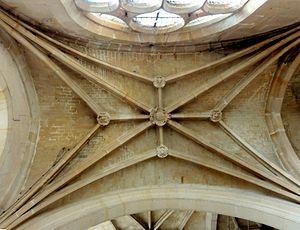
Bas-côté sud, voûte de la première travée.
Un tierceron est une nervure d'une voûte sur croisée d'ogives dont les parties supérieures des voûtains sont subdivisées en deux segments symétriques par des liernes, sans que ces dernières continuent jusqu'aux arcs formerets et arcs-doubleaux : Dans ce cas, elles s'arrêtent avant, généralement devant un médaillon ou une clé de voûte secondaire, et sont reliées aux angles de la voûte par des tiercerons. Ces derniers créent ainsi un troisième segment sur la partie inférieure du voûtain : celui-ci devient tripartite, d'où le nom. Les tiercerons ne peuvent donc exister qu'en union avec les liernes, alors que ces dernières n'ont pas besoin de tiercerons. Une voûte habituelle quadripartite compte huit tiercerons.
La croisée d'ogives est un facteur déterminant de l'essor de l'architecture gothique. Développée à partir de la fin du XIᵉ siècle, elle constitue une structure d'arcs en plein-cintre puis brisés en voussoirs de pierre se rejoignant sur une clef au centre des diagonales d'une travée carrée, barlongue ou d'un hexagone puis couvert par un remplissage de voutains légers posés sur les nervures. Cette technique permet de reporter le poids et les poussées de la voûte aux pieds des arcs sur des sommiers contrebutés par des arcs boutants. Sa mise en œuvre limite les travaux de coffrage aux arcs mais son équilibrage est plus complexe et sa fragilité impose une couverture. Cette innovation donne la liberté d'utiliser l'espace entre les arcs pour y installer de larges baies et créer une architecture de lumière et d'élan vers le ciel.
Une lierne est une nervure d’une voûte sur croisée d'ogives, partant de sa clé de voûte et subdivisant ses voûtains en deux segments symétriques. Les liernes peuvent s'arrêter avant de toucher aux arcs formerets et arcs-doubleaux ; dans ce cas, des tiercerons établissent la liaison, créant ainsi un troisième segment sur la partie inférieure du voûtain.